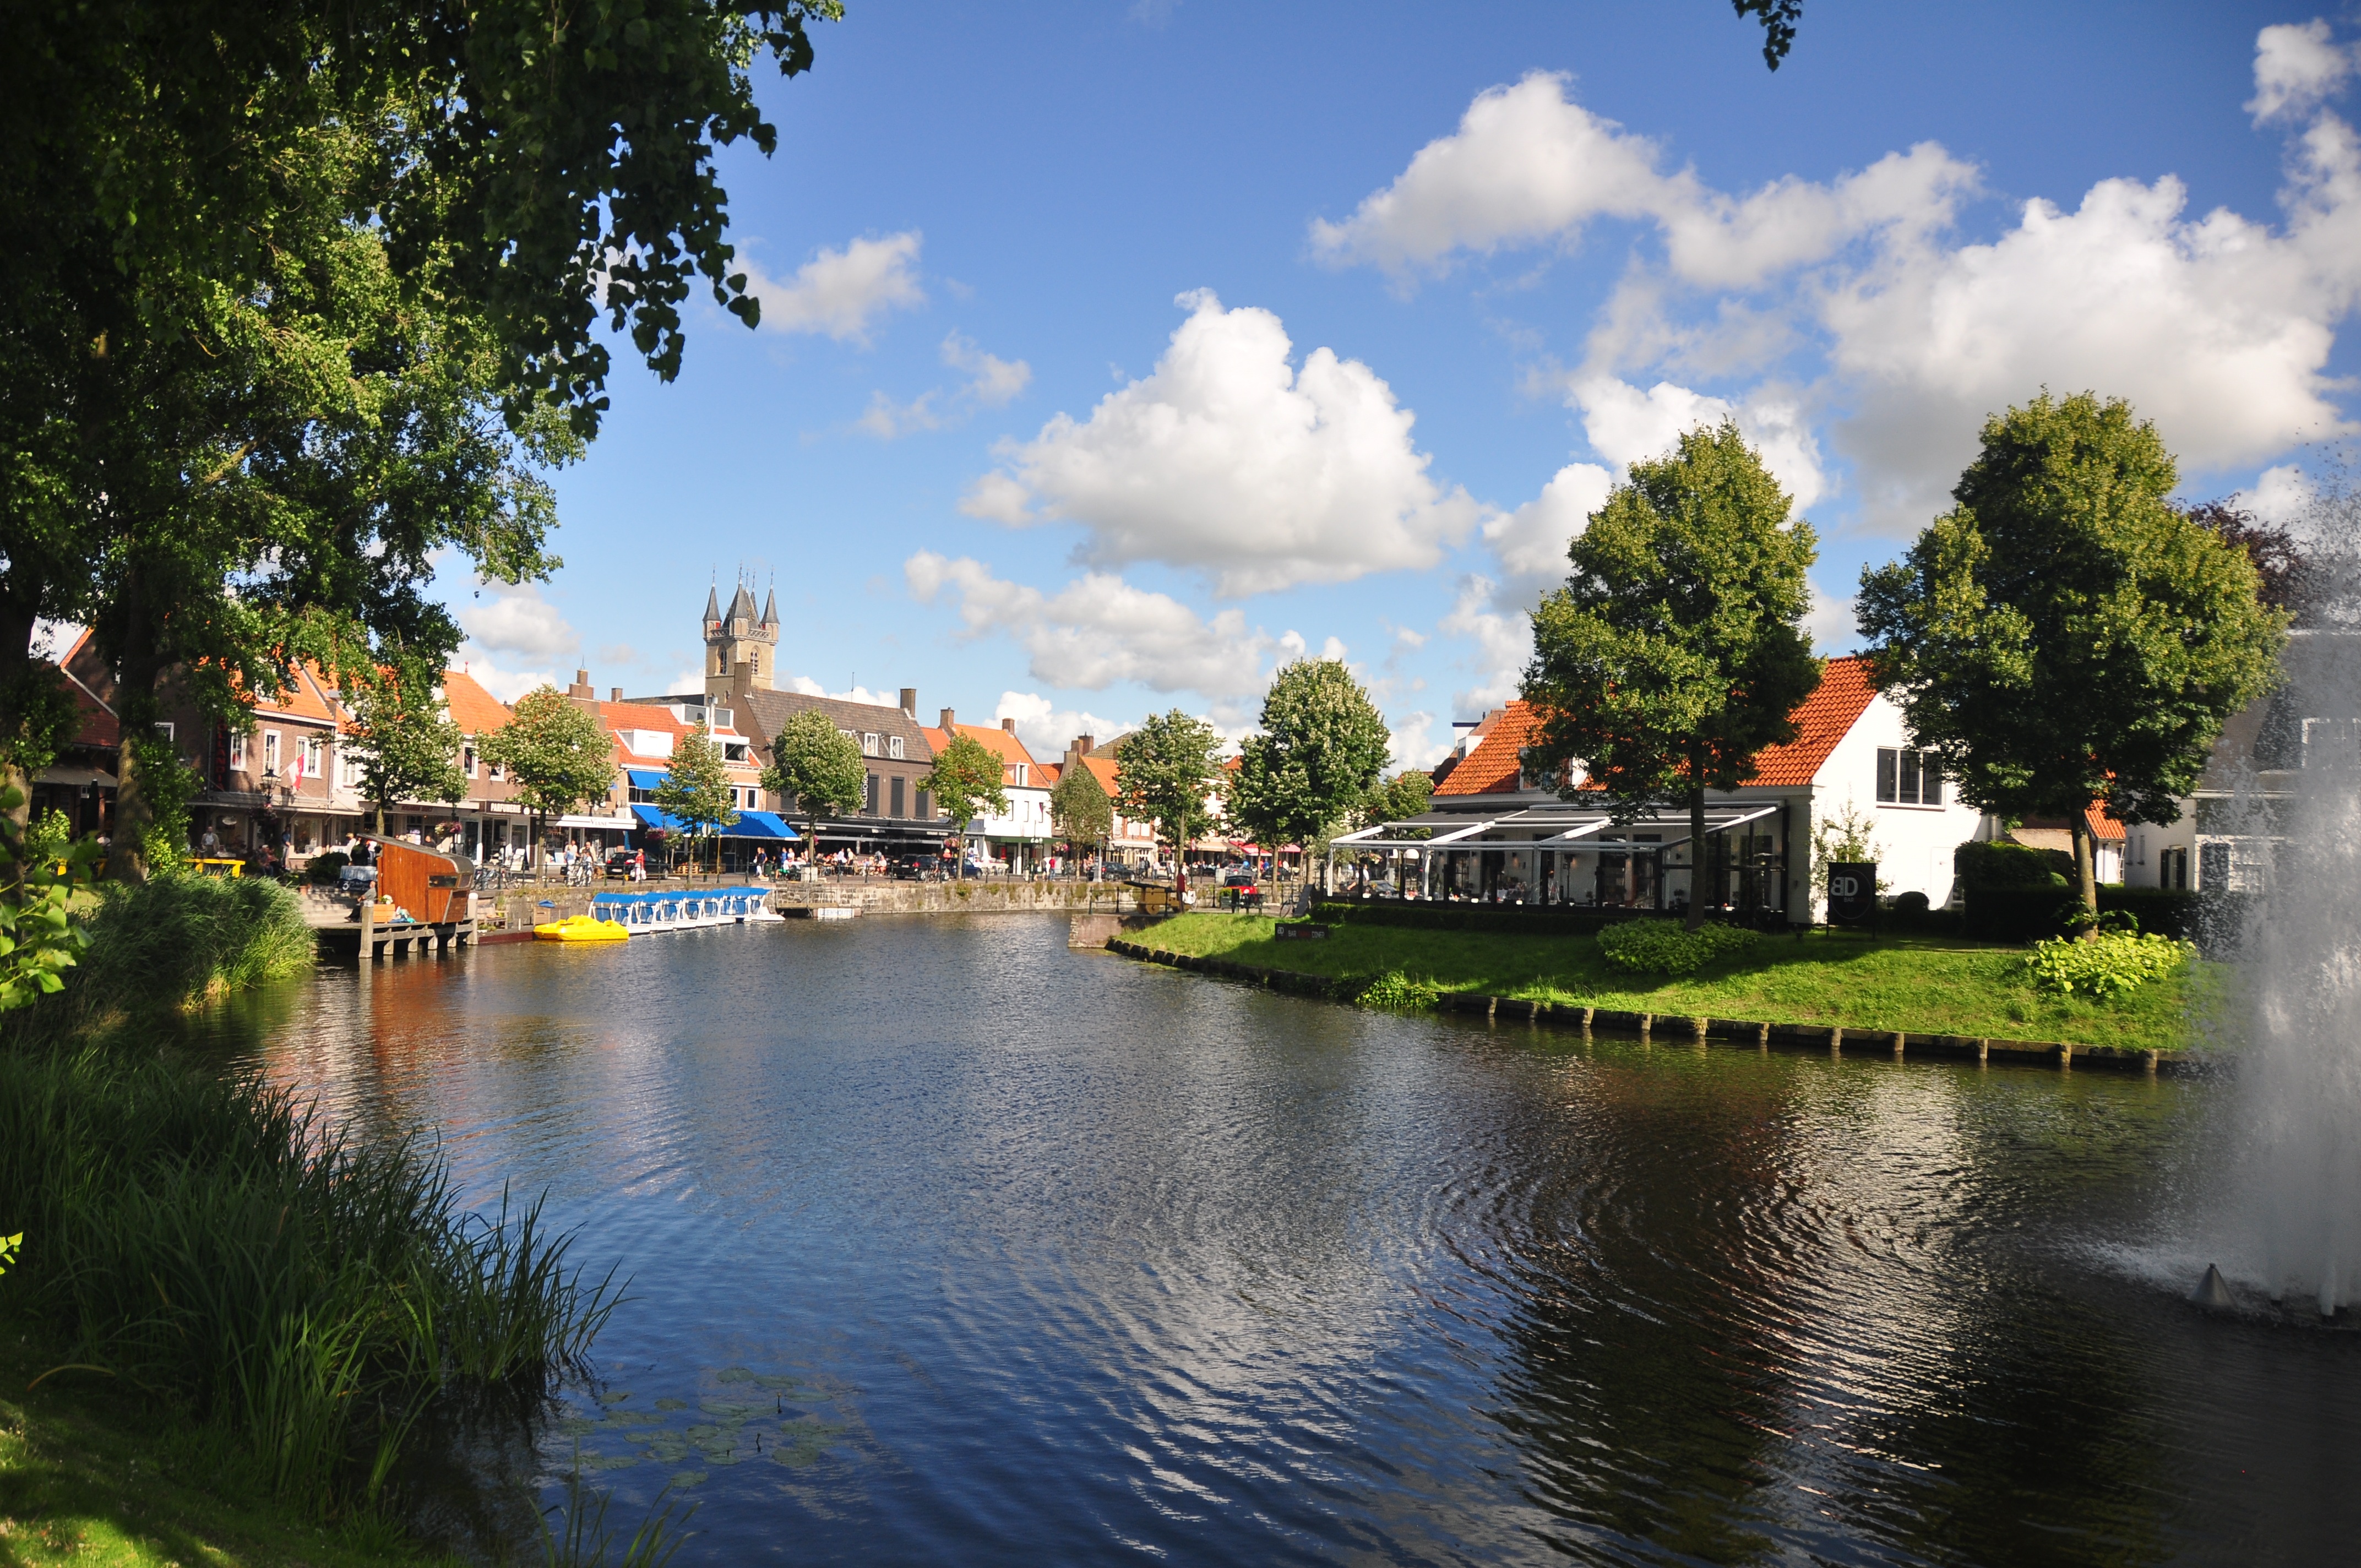
tree, water, flower, town, chateau, river, canal, cityscape, reflection, park, tourism, waterway, body of water, zealand, sluis, zeeuws, kaai